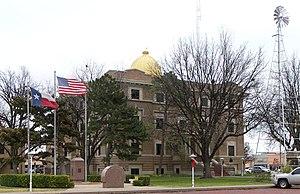
Le comté de Hale, en anglais : Hale County, est un comté situé dans le nord-ouest de l'État du Texas aux États-Unis. Il est nommé en l'honneur de John Hale, un héros texan de la bataille de San Jacinto. Fondé le 19 novembre 1876, son siège de comté est la ville de Plainview. Selon le recensement des États-Unis de 2010, sa population est de 36 273 habitants. Le comté a une superficie de 2 602 km², dont la presque totalité en surfaces terrestres.
La ville américaine de Plainview est le siège du comté de Hale, dans l’État du Texas. Elle comptait 22 194 habitants lors du recensement de 2010.